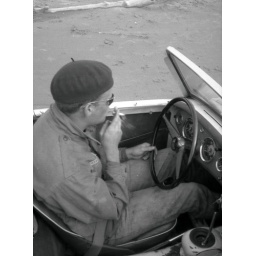
Paul in his 1959 Austin-Healey Sprite on beach sand